Monster Swamp

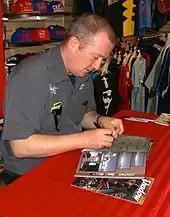
"Preacher" co-creator Garth Ennis reviews each and every script of the series, responding to Sam Catlin's team of writers.

"Monster Swamp" was written by Sara Goodman. Some elements in the episode are based on the first seven issues in the "Preacher" series, "Gone to Texas", of which the script was first read and reviewed by "Preacher" co-creator Garth Ennis, as with the other episodes of the series. It also adapts, or at least provides allusions to Jesse's father John Custer from "Until the End of the World", in the form of various flashback sequences, as well as from "Salvation" with Odin Quincannon.